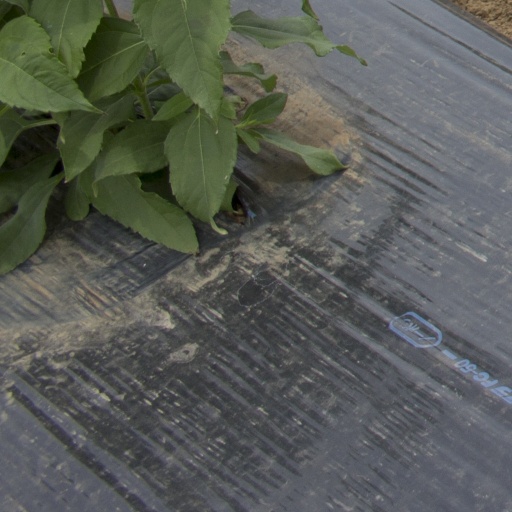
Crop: Jerusalem artichoke